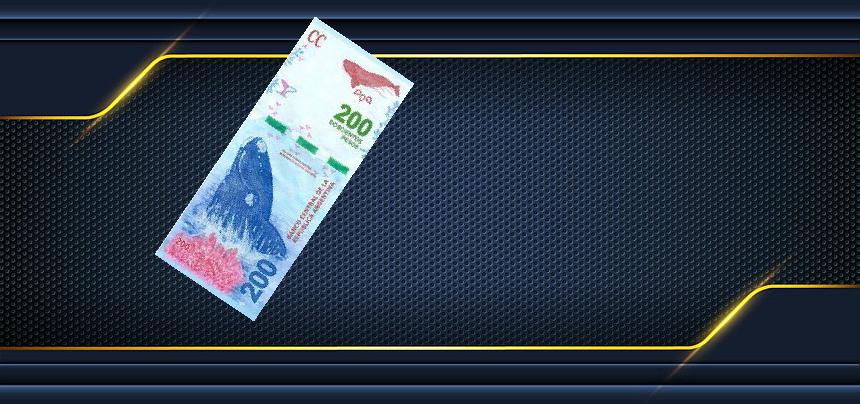
Denominación: 200